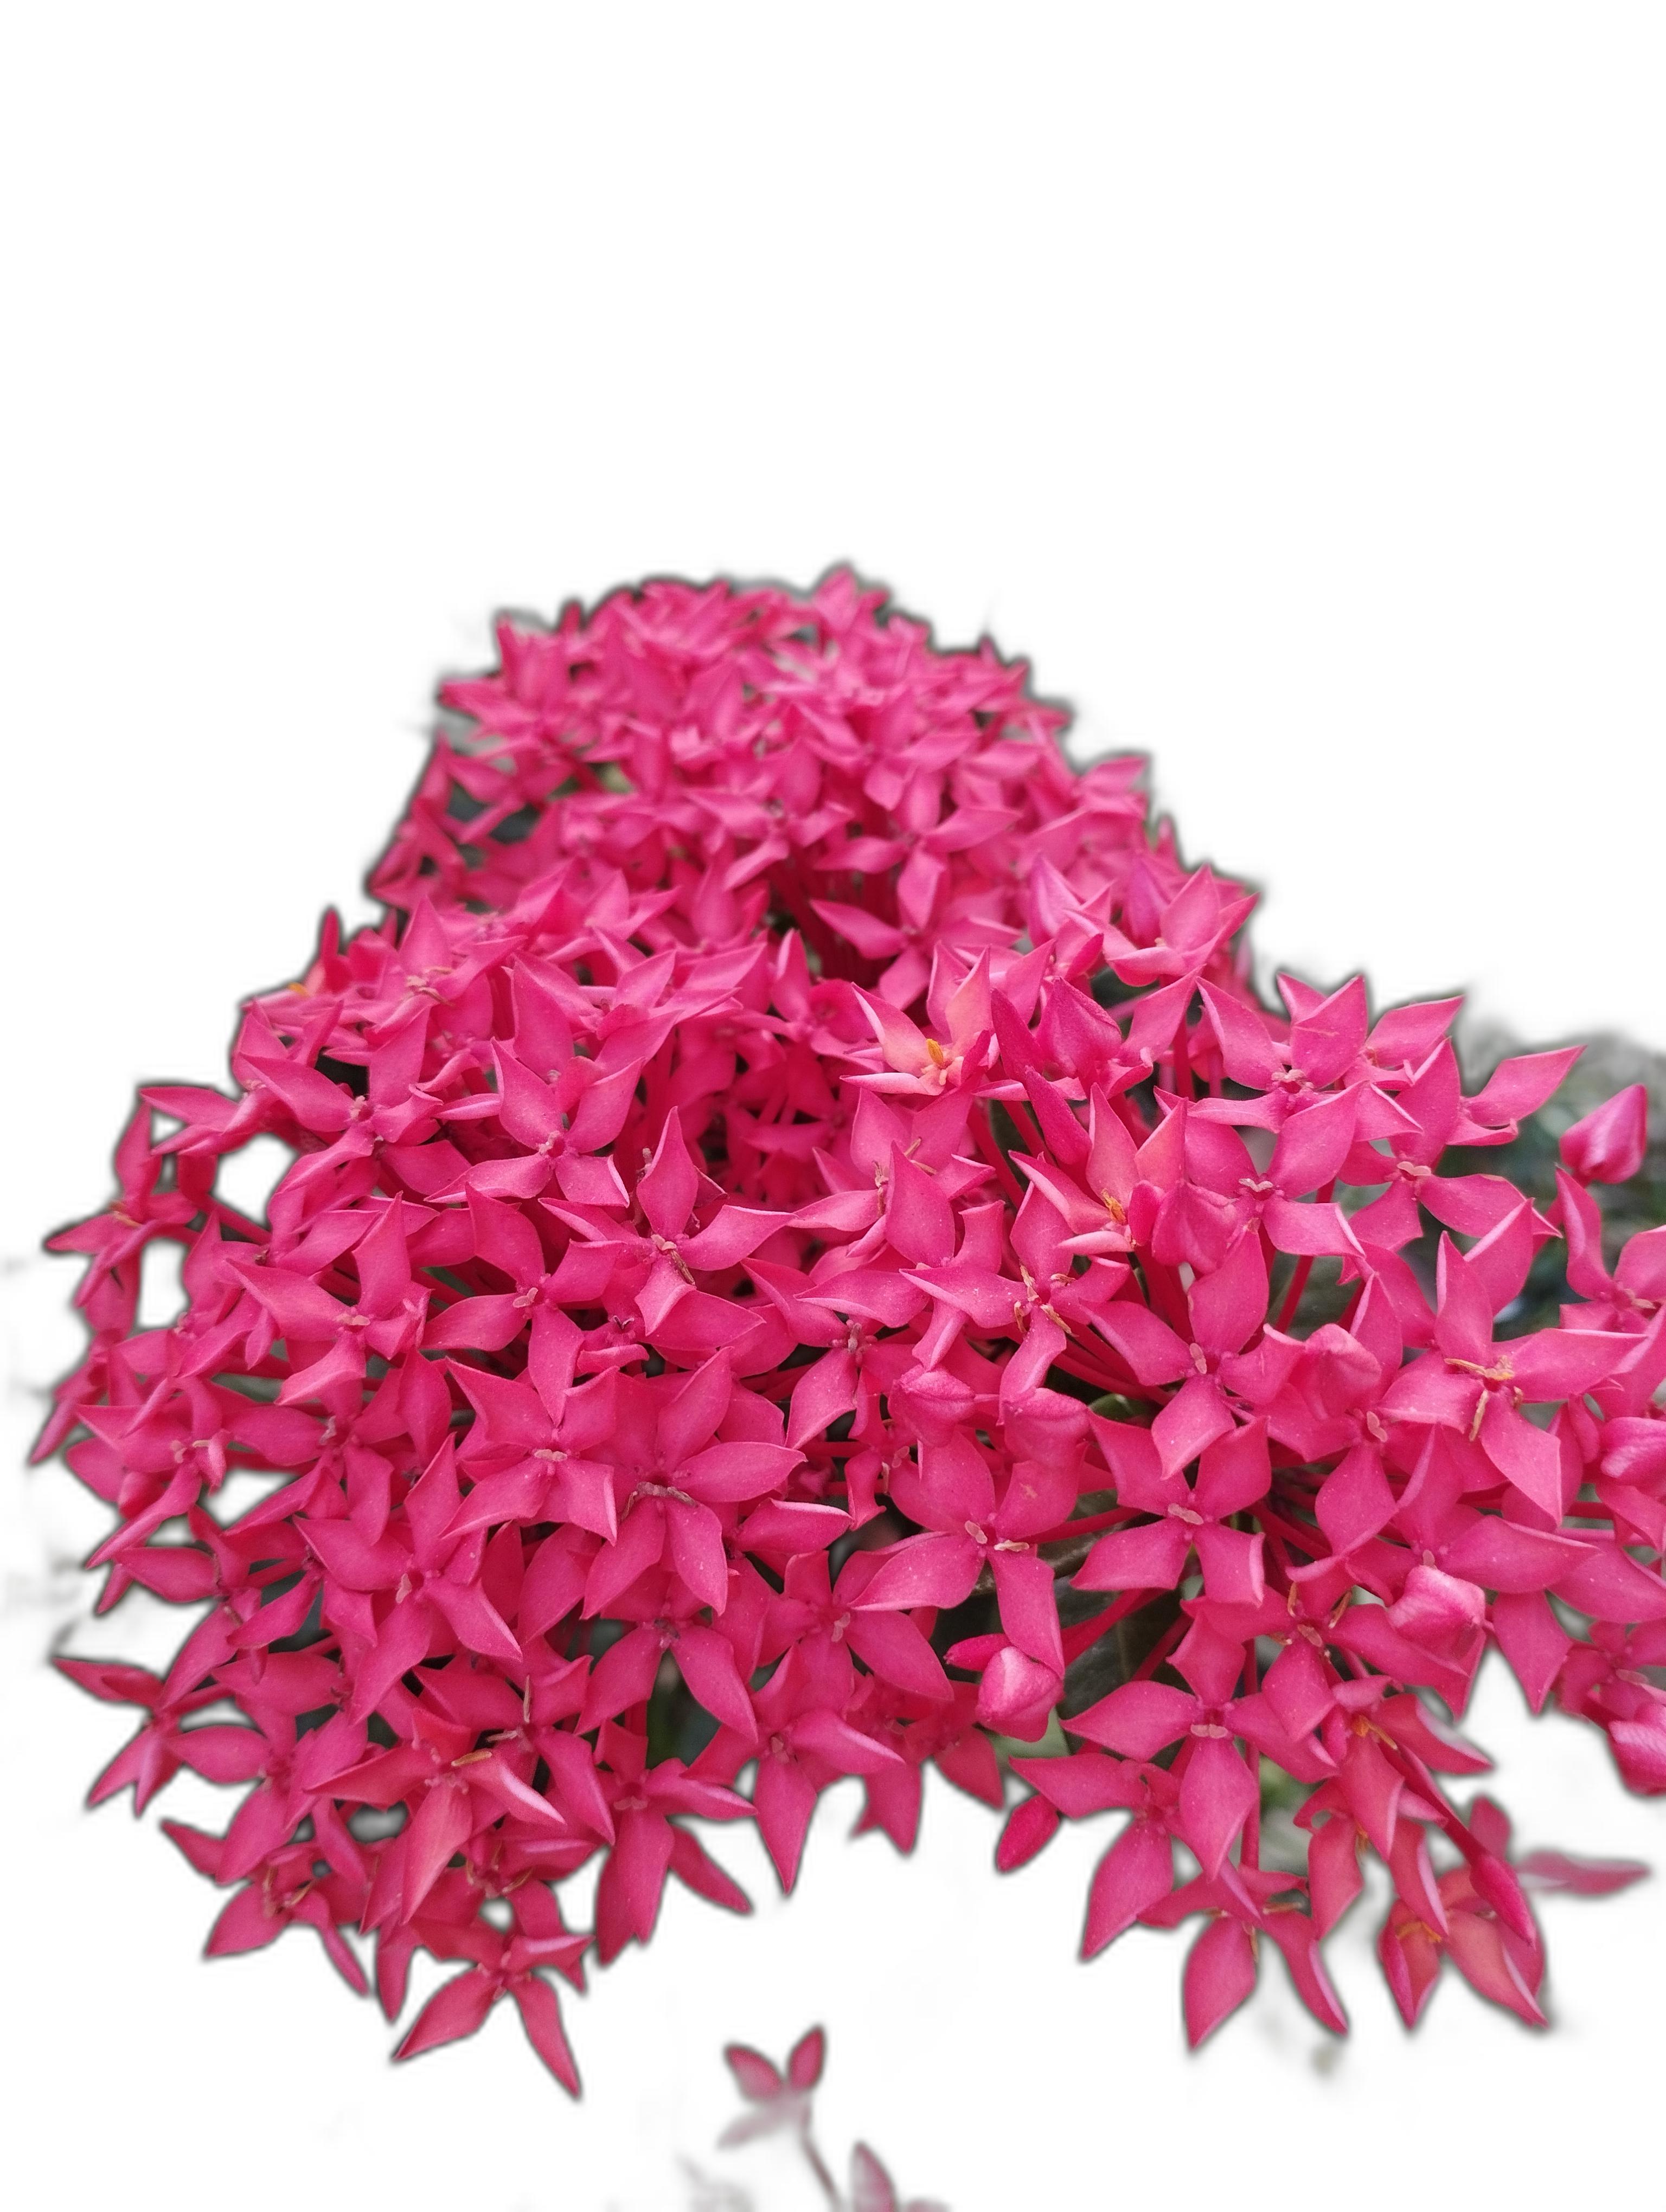
Label: Jungle geranium